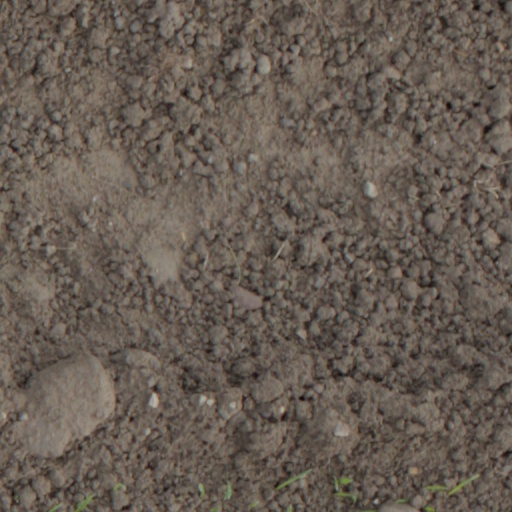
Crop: wheat